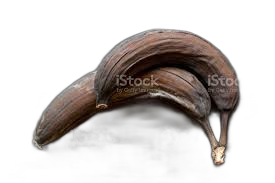
Waste category: biological